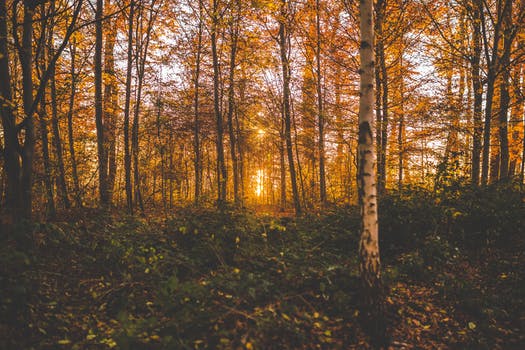
Label: No Watermark